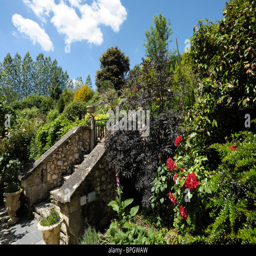
garden with shrubs , stone steps , trees and flowering red roses on a fine summer day